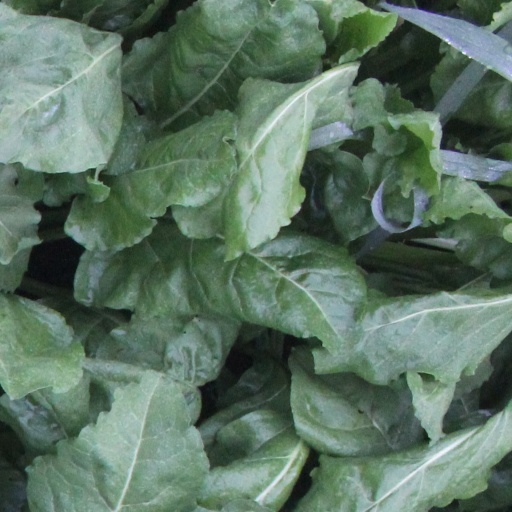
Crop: sugar beet